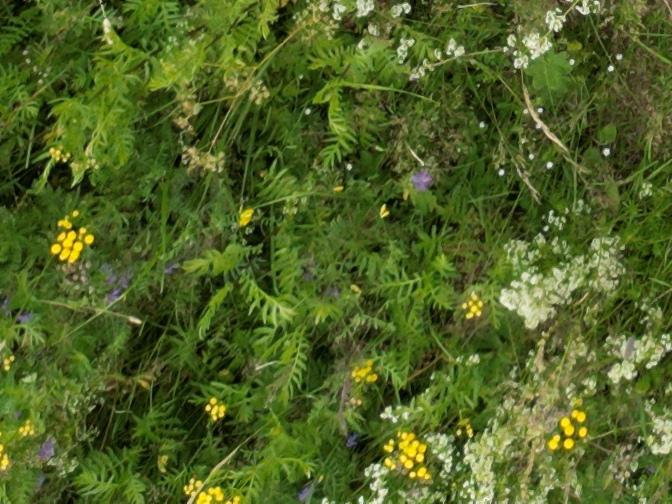
Flowers visible:  daisy flowers, yarrow flowers, yarrow flowers, yarrow flowers, yarrow flowers, yarrow flowers, yarrow flowers, yarrow flowers, yarrow flowers